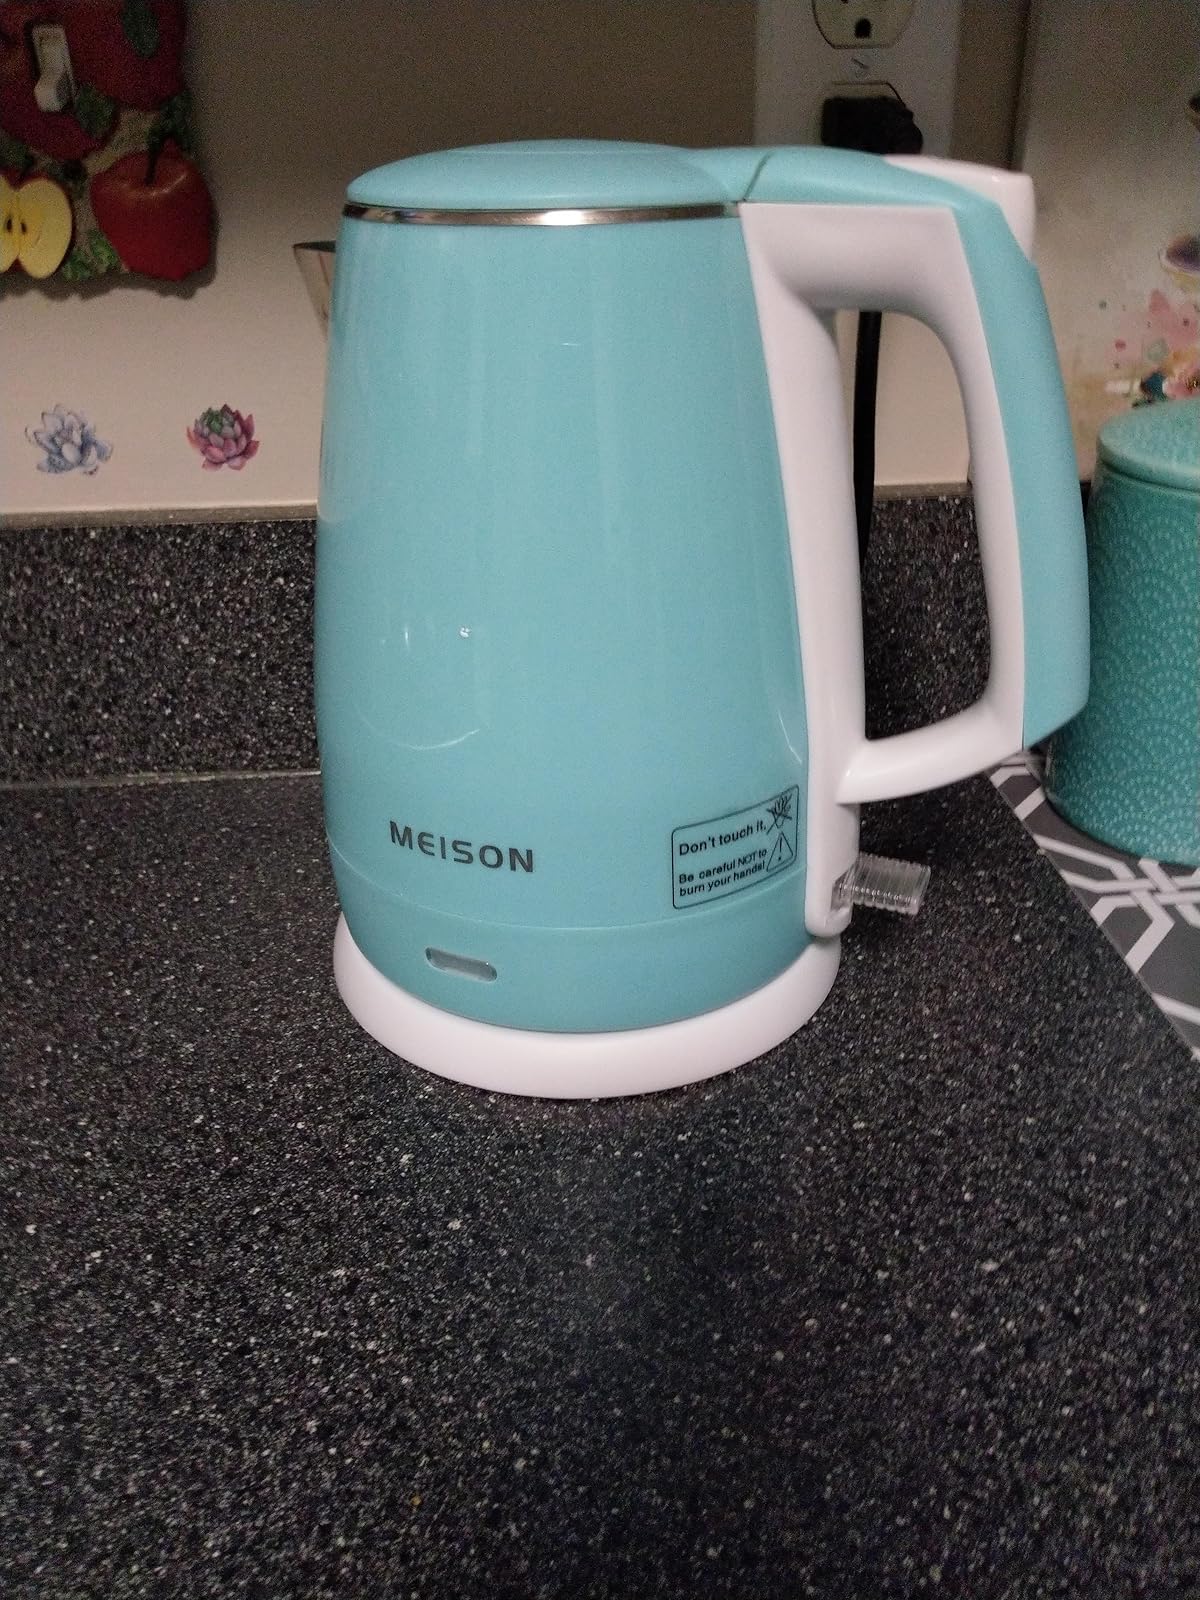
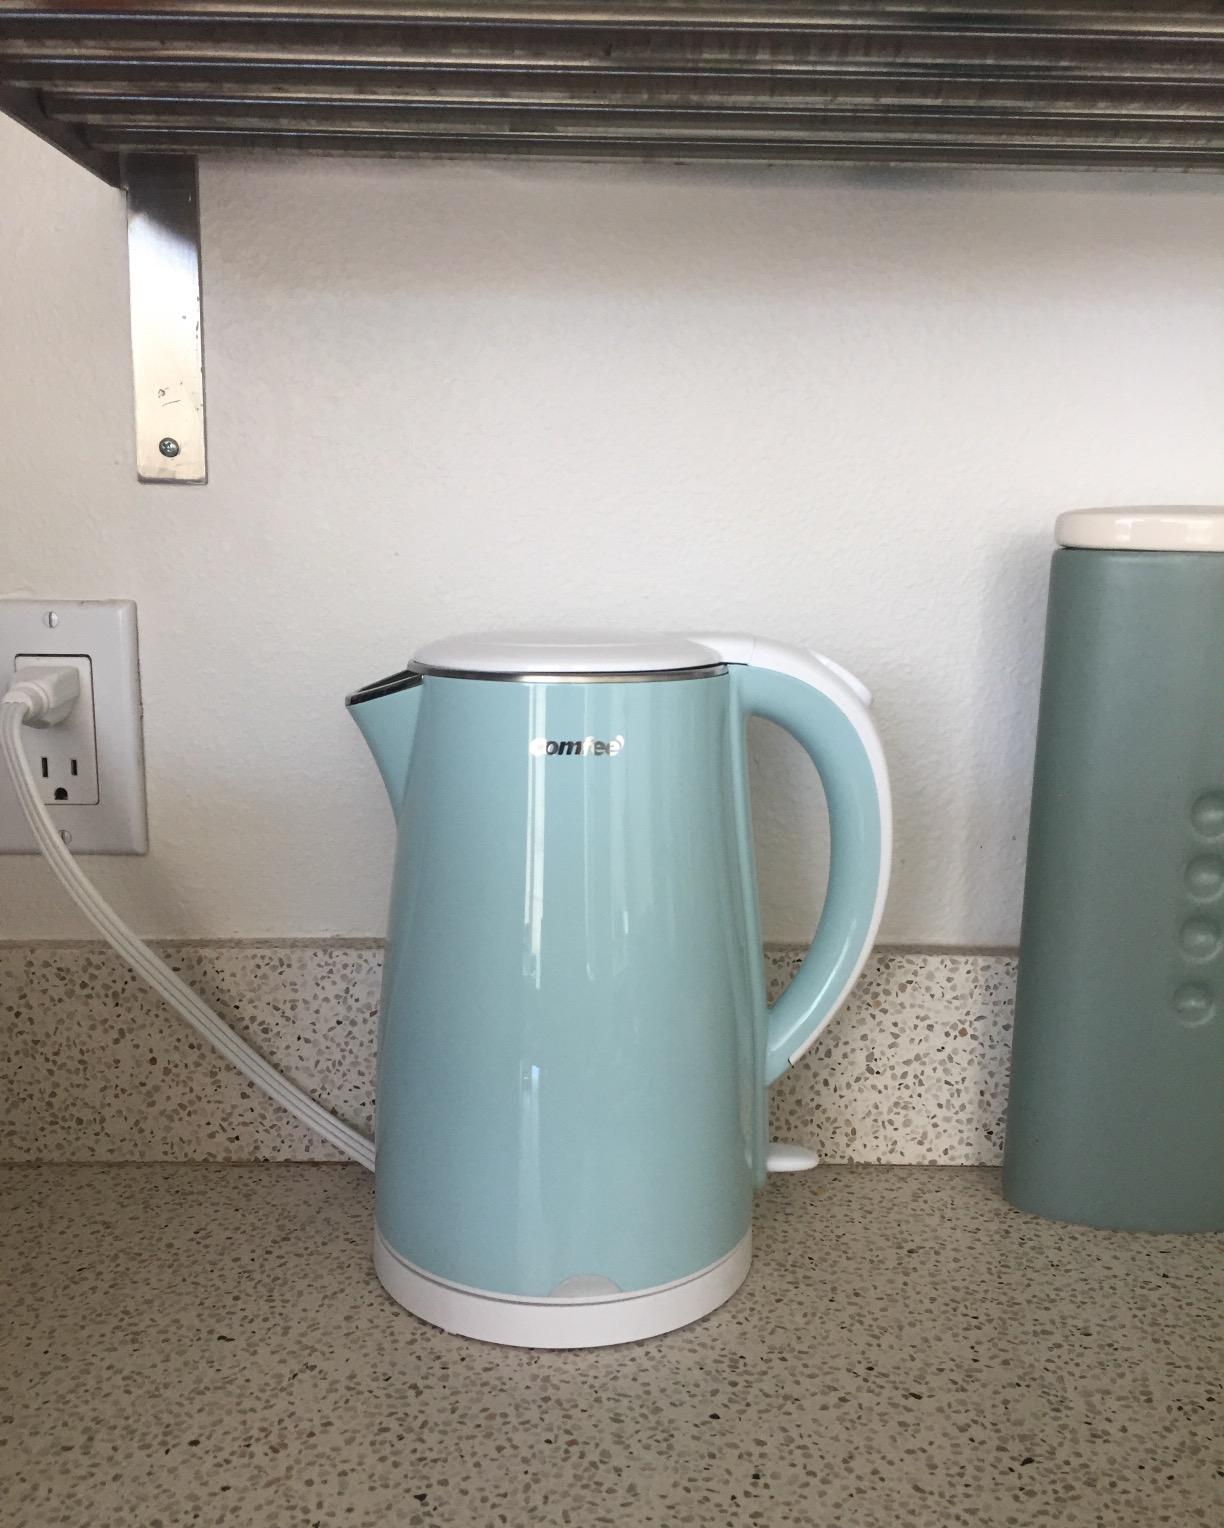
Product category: items_kettle
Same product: no